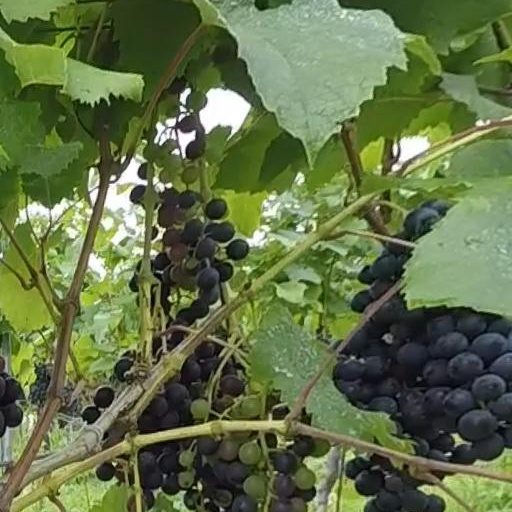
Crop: grape